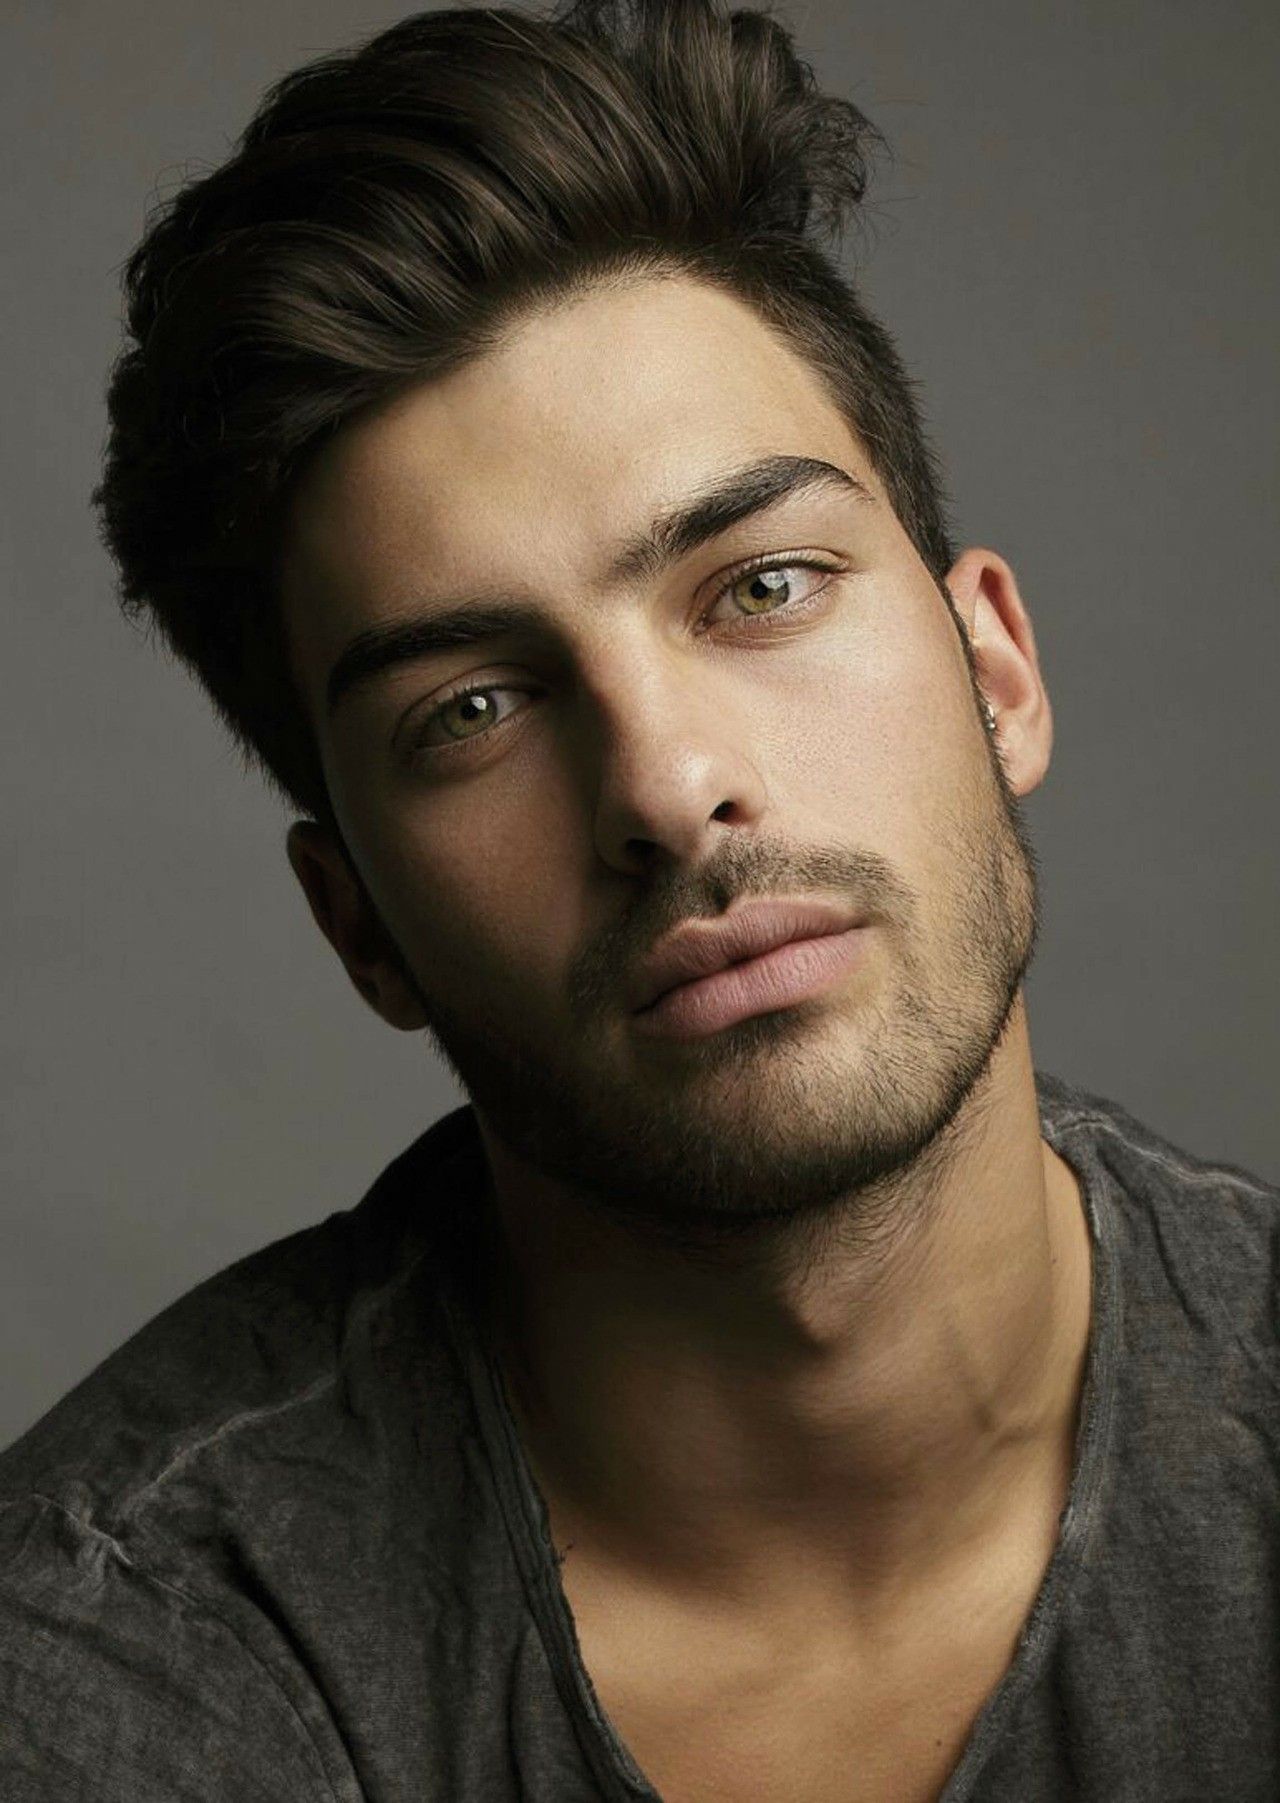
Label: Colored